Mary Bayard Devereux Clarke

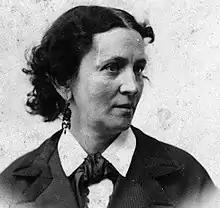
Photo of Mary Bayard Clarke from the late 1860s

Mary Bayard Devereux Clarke ( Devereux; May 13, 1827 – March 30, 1886) was a writer, poet, and editor who resided in North Carolina. Described posthumously by the Raleigh "News and Observer" as "one of its most gifted daughters", She set out to demonstrate the literary talent of her state while also learning from other cultures and styles of writing. Born and raised in Raleigh, Clarke began her work by compiling an anthology of North Carolina poetry, "Wood Notes", before writing her own poetry which appeared in numerous magazines, newspapers, and journals in the United States and abroad.